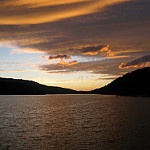
Scene: Outdoor